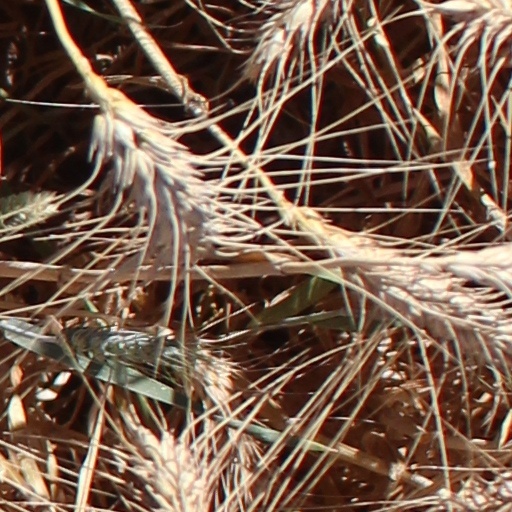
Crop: wheat